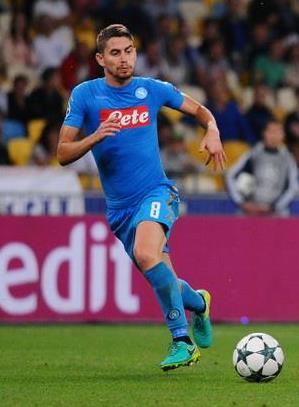
ฌอร์ฌีญู

| name = ฌอร์ฌีญู
| fullname = ฌอร์ฌี ลูอิส เฟรลู ฟิลยู
| image = Jorginho 2016.jpg
| image_size = 230px
| caption = ฌอร์ฌีญูขณะเล่นให้แก่โซชีเอตาสปอร์ตีวากัลโชนาโปลี|นาโปลีใน ค.ศ. 2016
| birth_place = อิงบีตูบา บราซิล
| position = กองกลาง
| currentclub = สโมสรฟุตบอลอาร์เซนอล|อาร์เซนอล
| clubnumber = 20
| youthyears1 = 2007–2010
| youthclubs1 = สโมสรฟุตบอลเฮลแลสเวโรนา|เวโรนา
| years1 = 2010–2014
| clubs1 = สโมสรฟุตบอลเฮลแลสเวโรนา|เวโรนา
| caps1 = 89
| goals1 = 11
| years2 = 2010–2011
| clubs2 = → อา.ชิ. ซัมโบนีฟาเชเซ|ซัมโบนีฟาเชเซ (ยืมตัว)
| caps2 = 31
| goals2 = 1
| years3 = 2014–2018
| clubs3 = โซชีเอตาสปอร์ตีวากัลโชนาโปลี|นาโปลี
| caps3 = 133
| goals3 = 2
| years4 = 2018–2023
| clubs4 = สโมสรฟุตบอลเชลซี|เชลซี
| caps4 = 143
| goals4 = 21
| years5 = 2023-
| clubs5 = สโมสรฟุตบอลอาร์เซนอล|อาร์เซนอล
| caps5 = 29
| goals5 = 0
| nationalyears1 = 2016–
| nationalteam1 = ฟุตบอลทีมชาติอิตาลี|อิตาลี
| nationalcaps1 = 46
| nationalgoals1 = 5
ฌอร์ฌี ลูอิส เฟรลู ฟิลยู () หรือ ฌอร์ฌีญู (; เกิดวันที่ 20 ธันวาคม ค.ศ. 1991) เป็นนักฟุตบอลชาวบราซิลเชื้อสายชาวอิตาลี|อิตาลี ปัจจุบันเล่นให้แก่สโมสรฟุตบอลอาร์เซนอล|สโมสรอาร์เซนอลและฟุตบอลทีมชาติอิตาลี|ทีมชาติอิตาลี
ฌอร์ฌีญูเกิดในบราซิล เขาย้ายมาอยู่อิตาลีเมื่ออายุ 15 ปี และเริ่มต้นอาชีพนักฟุตบอลกับทีมเยาวชนของสโมสรฟุตบอลเฮลแลสเวโรนา|เวโรนาก่อนจะเลื่อนชั้นขึ้นมาเล่นในทีมชุดใหญ่ ในฤดูกาล 2010–2011 มีการยืมตัวเขาไปเล่นให้แก่อา.ชิ. ซัมโบนีฟาเชเซ|ซัมโบนีฟาเชเซ ในเดือนมกราคม ค.ศ. 2014 เขาย้ายไปโซชีเอตาสปอร์ตีวากัลโชนาโปลี|นาโปลีซึ่งเป็นผู้ชนะเลิศโกปปาอีตาเลียและซูแปร์โกปปาอีตาเลียนาในฤดูกาลนั้นเอง
== สโมสรอาชีพ ==
=== ทีมชาติ ===
=== ประตูในนามทีมชาติ ===
| class="wikitable plainrowheaders"
|-
!scope=col|ลำดับ
!scope=col|วันที่
!scope=col|สนาม
!scope=col|คู่แข่ง
!scope=col|ประตู
!scope=col|ผล
!scope=col|รายการแข่งขัน
|-
!scope=row style=text-align:center|1
| 7 กันยายน 2018 || Stadio Renato Dall'Ara, Bologna, Italy|| || align=center | 1–1 || align=center | 1–1 || ยูฟ่าเนชันส์ลีก ฤดูกาล 2018–19 ลีกเอ
|-
!scope=row|2
|8 กันยายน 2019||Tampere Stadium, Tampere, Finlandia||||align=center|2–1||align=center|2–1||rowspan="3"|ฟุตบอลชิงแชมป์แห่งชาติยุโรป 2020 รอบคัดเลือก กลุ่มเจ|ฟุตบอลชิงแชมป์แห่งชาติยุโรป 2020 รอบคัดเลือก
|-
!scope=row style=text-align:center|3
|12 October 2019||Stadio Olimpico, Rome, Italy||||align=center|1–0||align=center|2–0
|-
!scope=row style=text-align:center|4
|18 November 2019||Stadio Renzo Barbera, Palermo, Italy||||align=center|7–0||align=center|9–1
|
== เกียรติประวัติ ==
=== สโมสร ===
นาโปลี
* โกปปาอีตาเลีย: 2013–14
* ซูแปร์โกปปาอีตาเลียนา: ซูแปร์โกปปาอีตาเลียนา ฤดูกาล 2014|2014
เชลซี
* อีเอฟแอลคัพ รองชนะเลิศ: อีเอฟแอลคัพ ฤดูกาล 2018–19|2018–19
* ยูฟ่ายูโรปาลีก: ยูฟ่ายูโรปาลีก ฤดูกาล 2018–19|2018–19
* ยูฟ่าแชมเปี้ยนลีก: 2020-21
* ยูฟ่าซูเปอร์คัพ: 2021
* ฟุตบอลชิงแชมป์สโมสรโลก: 2021
=== รางวัลส่วนตัว ===
* UEFA Europa League Squad of the Season: ยูฟ่ายูโรปาลีก ฤดูกาล 2018–19|2018–19
== อ้างอิง ==
Navboxes
|title = ทีมชาติอิตาลี
|fg= #FFFFFF
|bg= #0066BC
|bordercolor= darkblue
Navboxes
|title = รางวัล
|fg= black
|bg= gold
หมวดหมู่:กองกลางฟุตบอล
หมวดหมู่:นักฟุตบอลชาวอิตาลี
หมวดหมู่:นักฟุตบอลทีมชาติอิตาลี
หมวดหมู่:นักฟุตบอลชาวบราซิล
หมวดหมู่:ผู้เล่นสโมสรกีฬาฟุตบอลนาโปลี
หมวดหมู่:ผู้เล่นในเซเรียอา
หมวดหมู่:ผู้เล่นสโมสรฟุตบอลเชลซี
หมวดหมู่:ผู้เล่นสโมสรฟุตบอลอาร์เซนอล
หมวดหมู่:ผู้เล่นในพรีเมียร์ลีก
หมวดหมู่:ผู้เล่นในชุดชนะเลิศยูฟ่าแชมเปียนส์ลีก
หมวดหมู่:ผู้เล่นในชุดชนะเลิศยูฟ่ายูโรปาลีก
หมวดหมู่:ผู้เล่นในฟุตบอลชิงแชมป์แห่งชาติยุโรป 2020
หมวดหมู่:ผู้เล่นในชุดชนะเลิศฟุตบอลชิงแชมป์แห่งชาติยุโรป
หมวดหมู่:ผู้เล่นในฟุตบอลชิงแชมป์แห่งชาติยุโรป 2024
หมวดหมู่:บุคคลจากรัฐซังตากาตารีนา